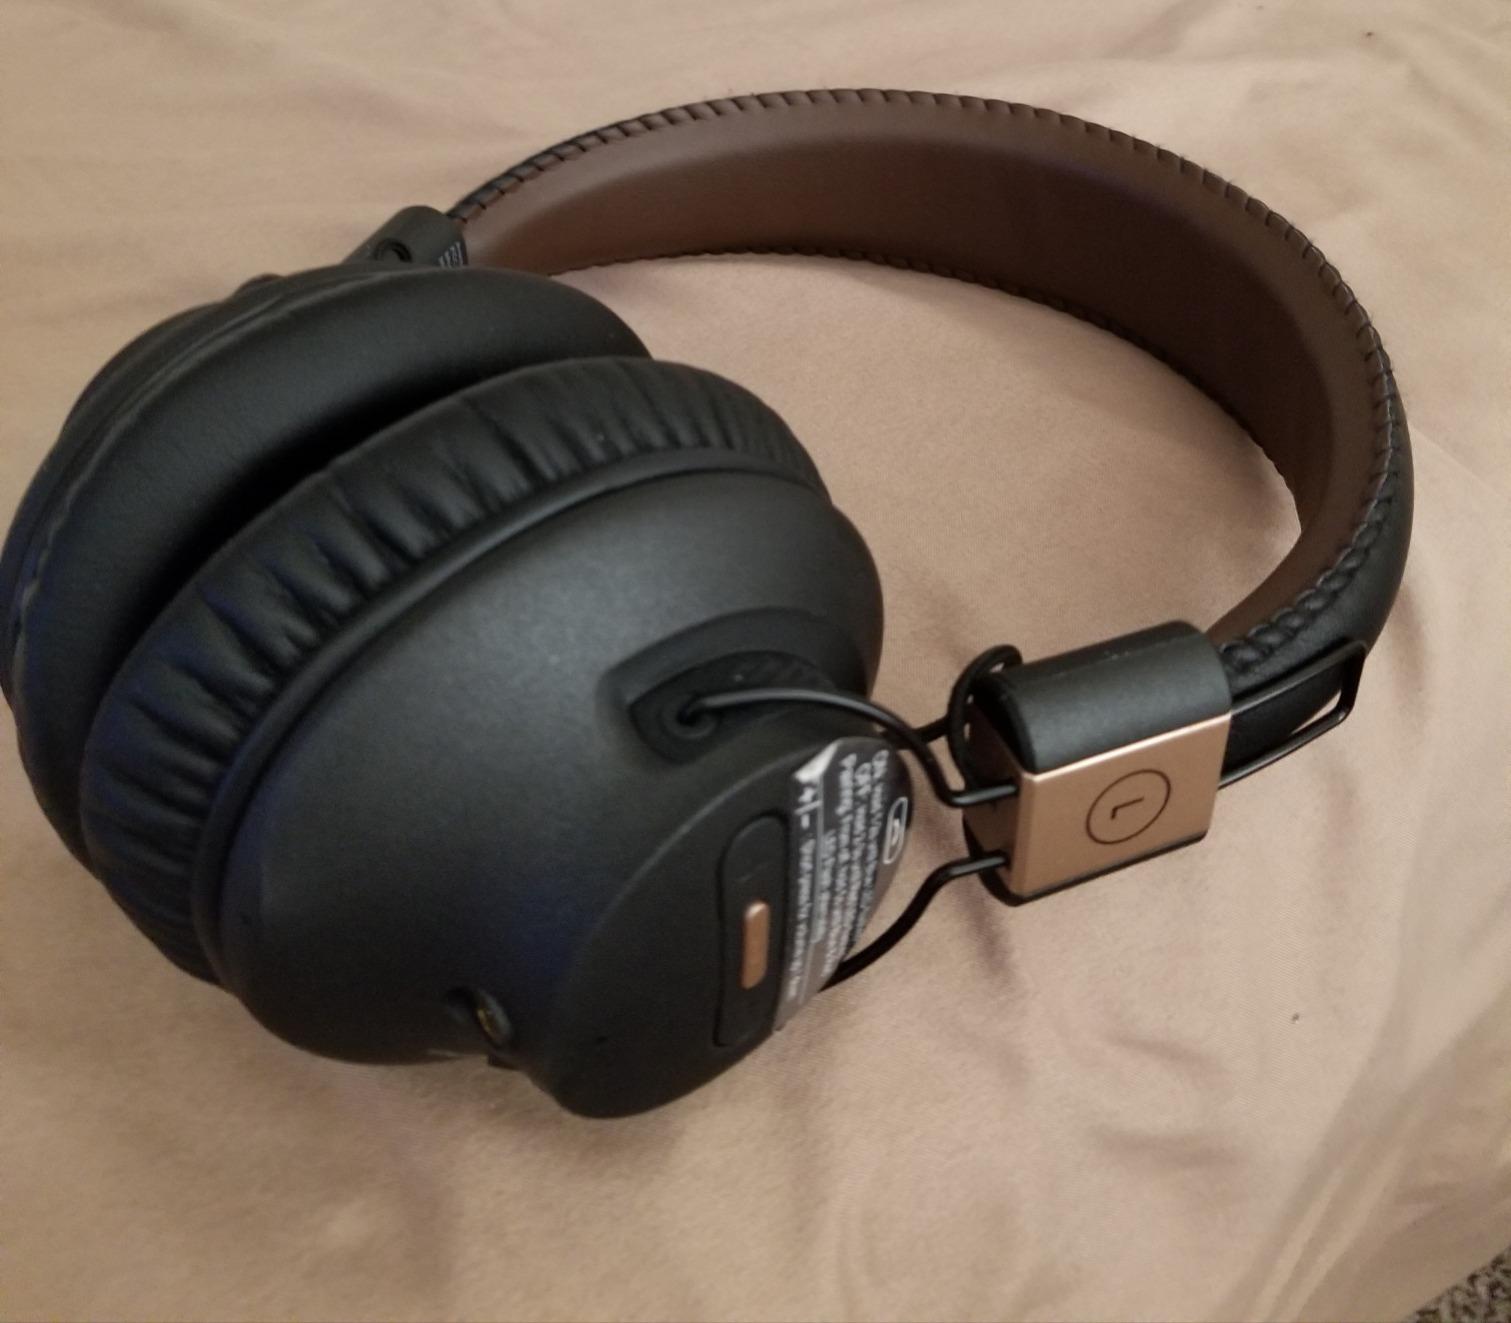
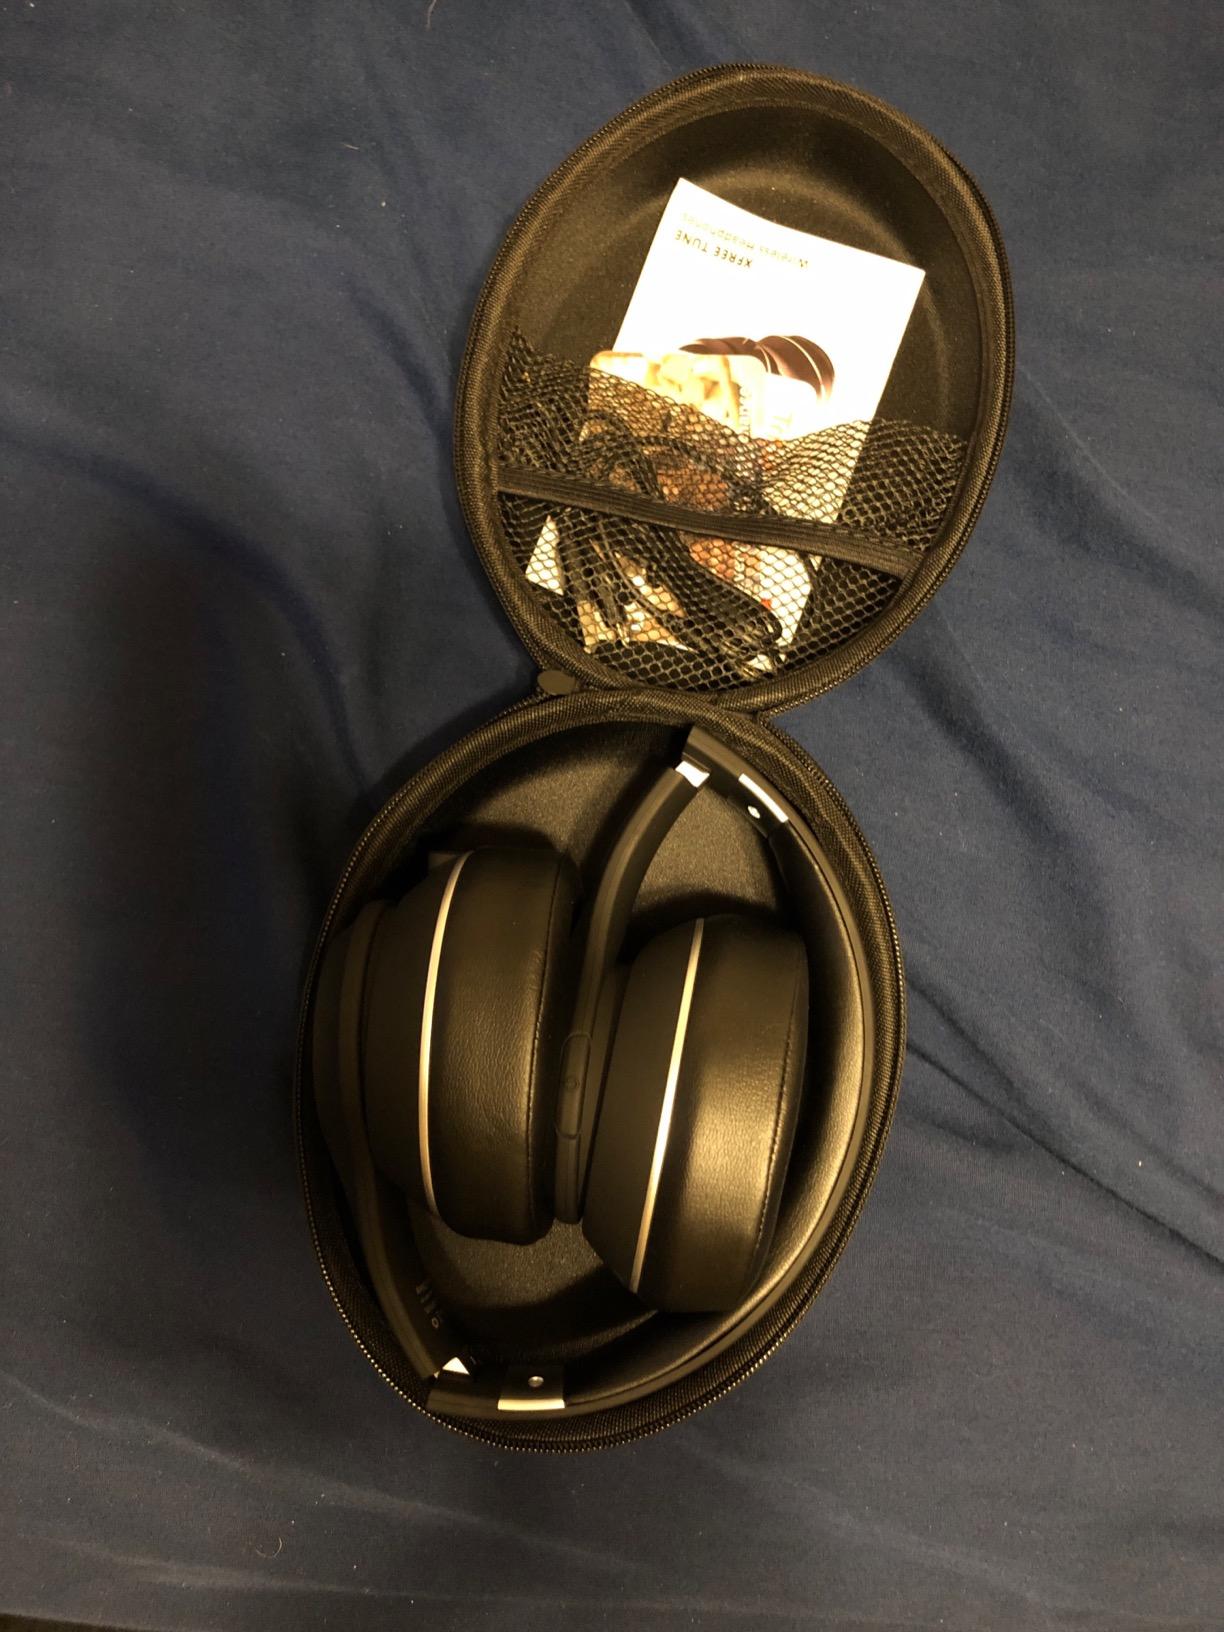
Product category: headphones
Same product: no